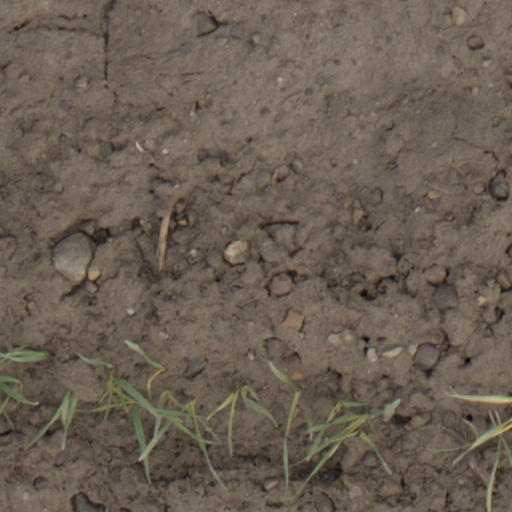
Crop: wheat